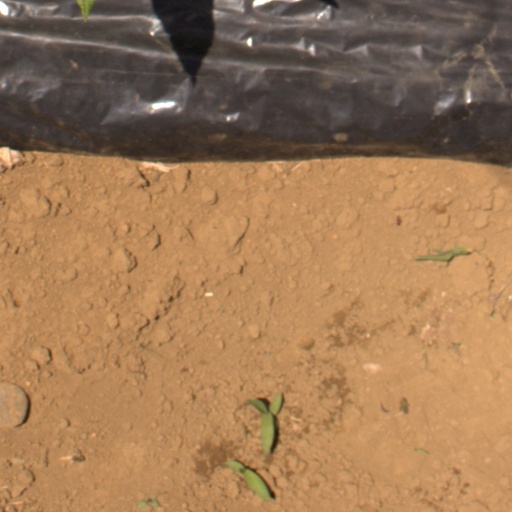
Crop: Jerusalem artichoke